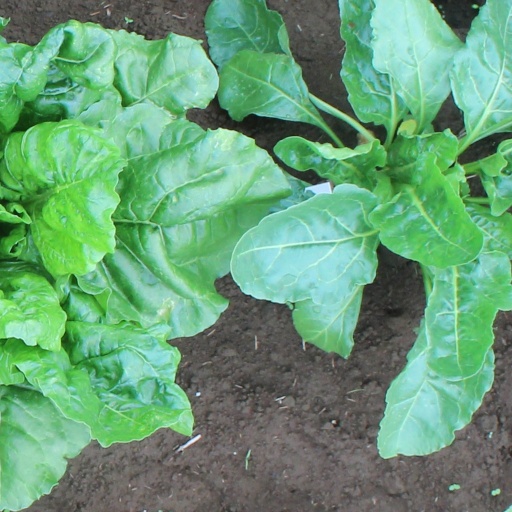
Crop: sugar beet